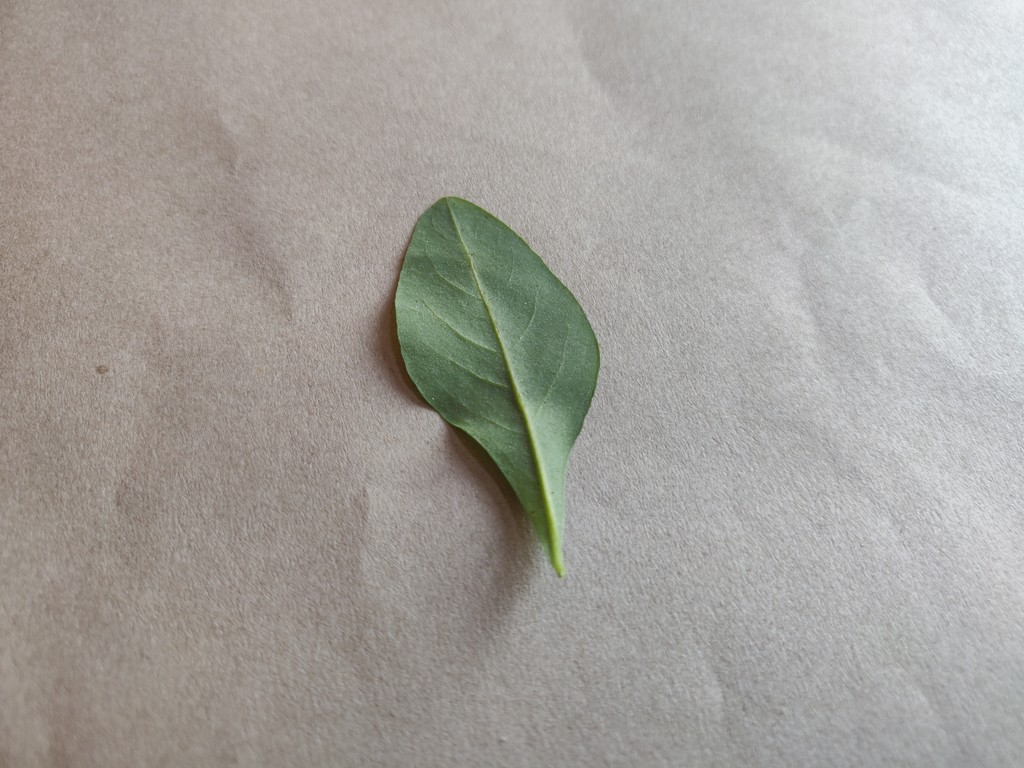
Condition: Healthy
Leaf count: single
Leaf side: back